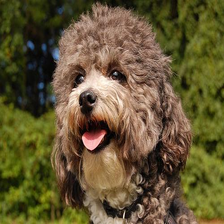
Species: dog
Breed: havanese